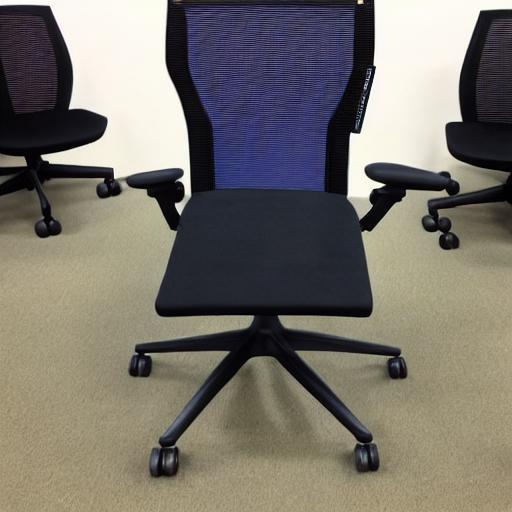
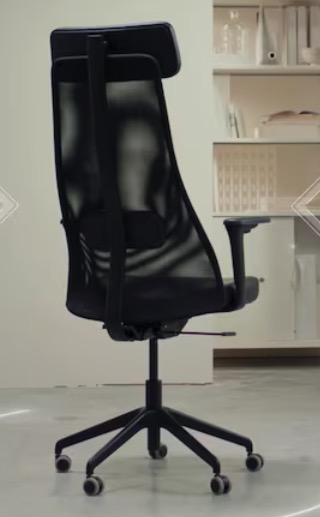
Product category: items_chair
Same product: no